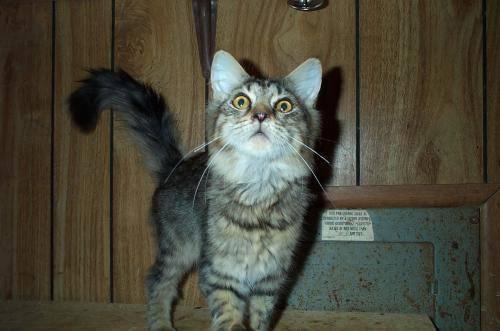
cat